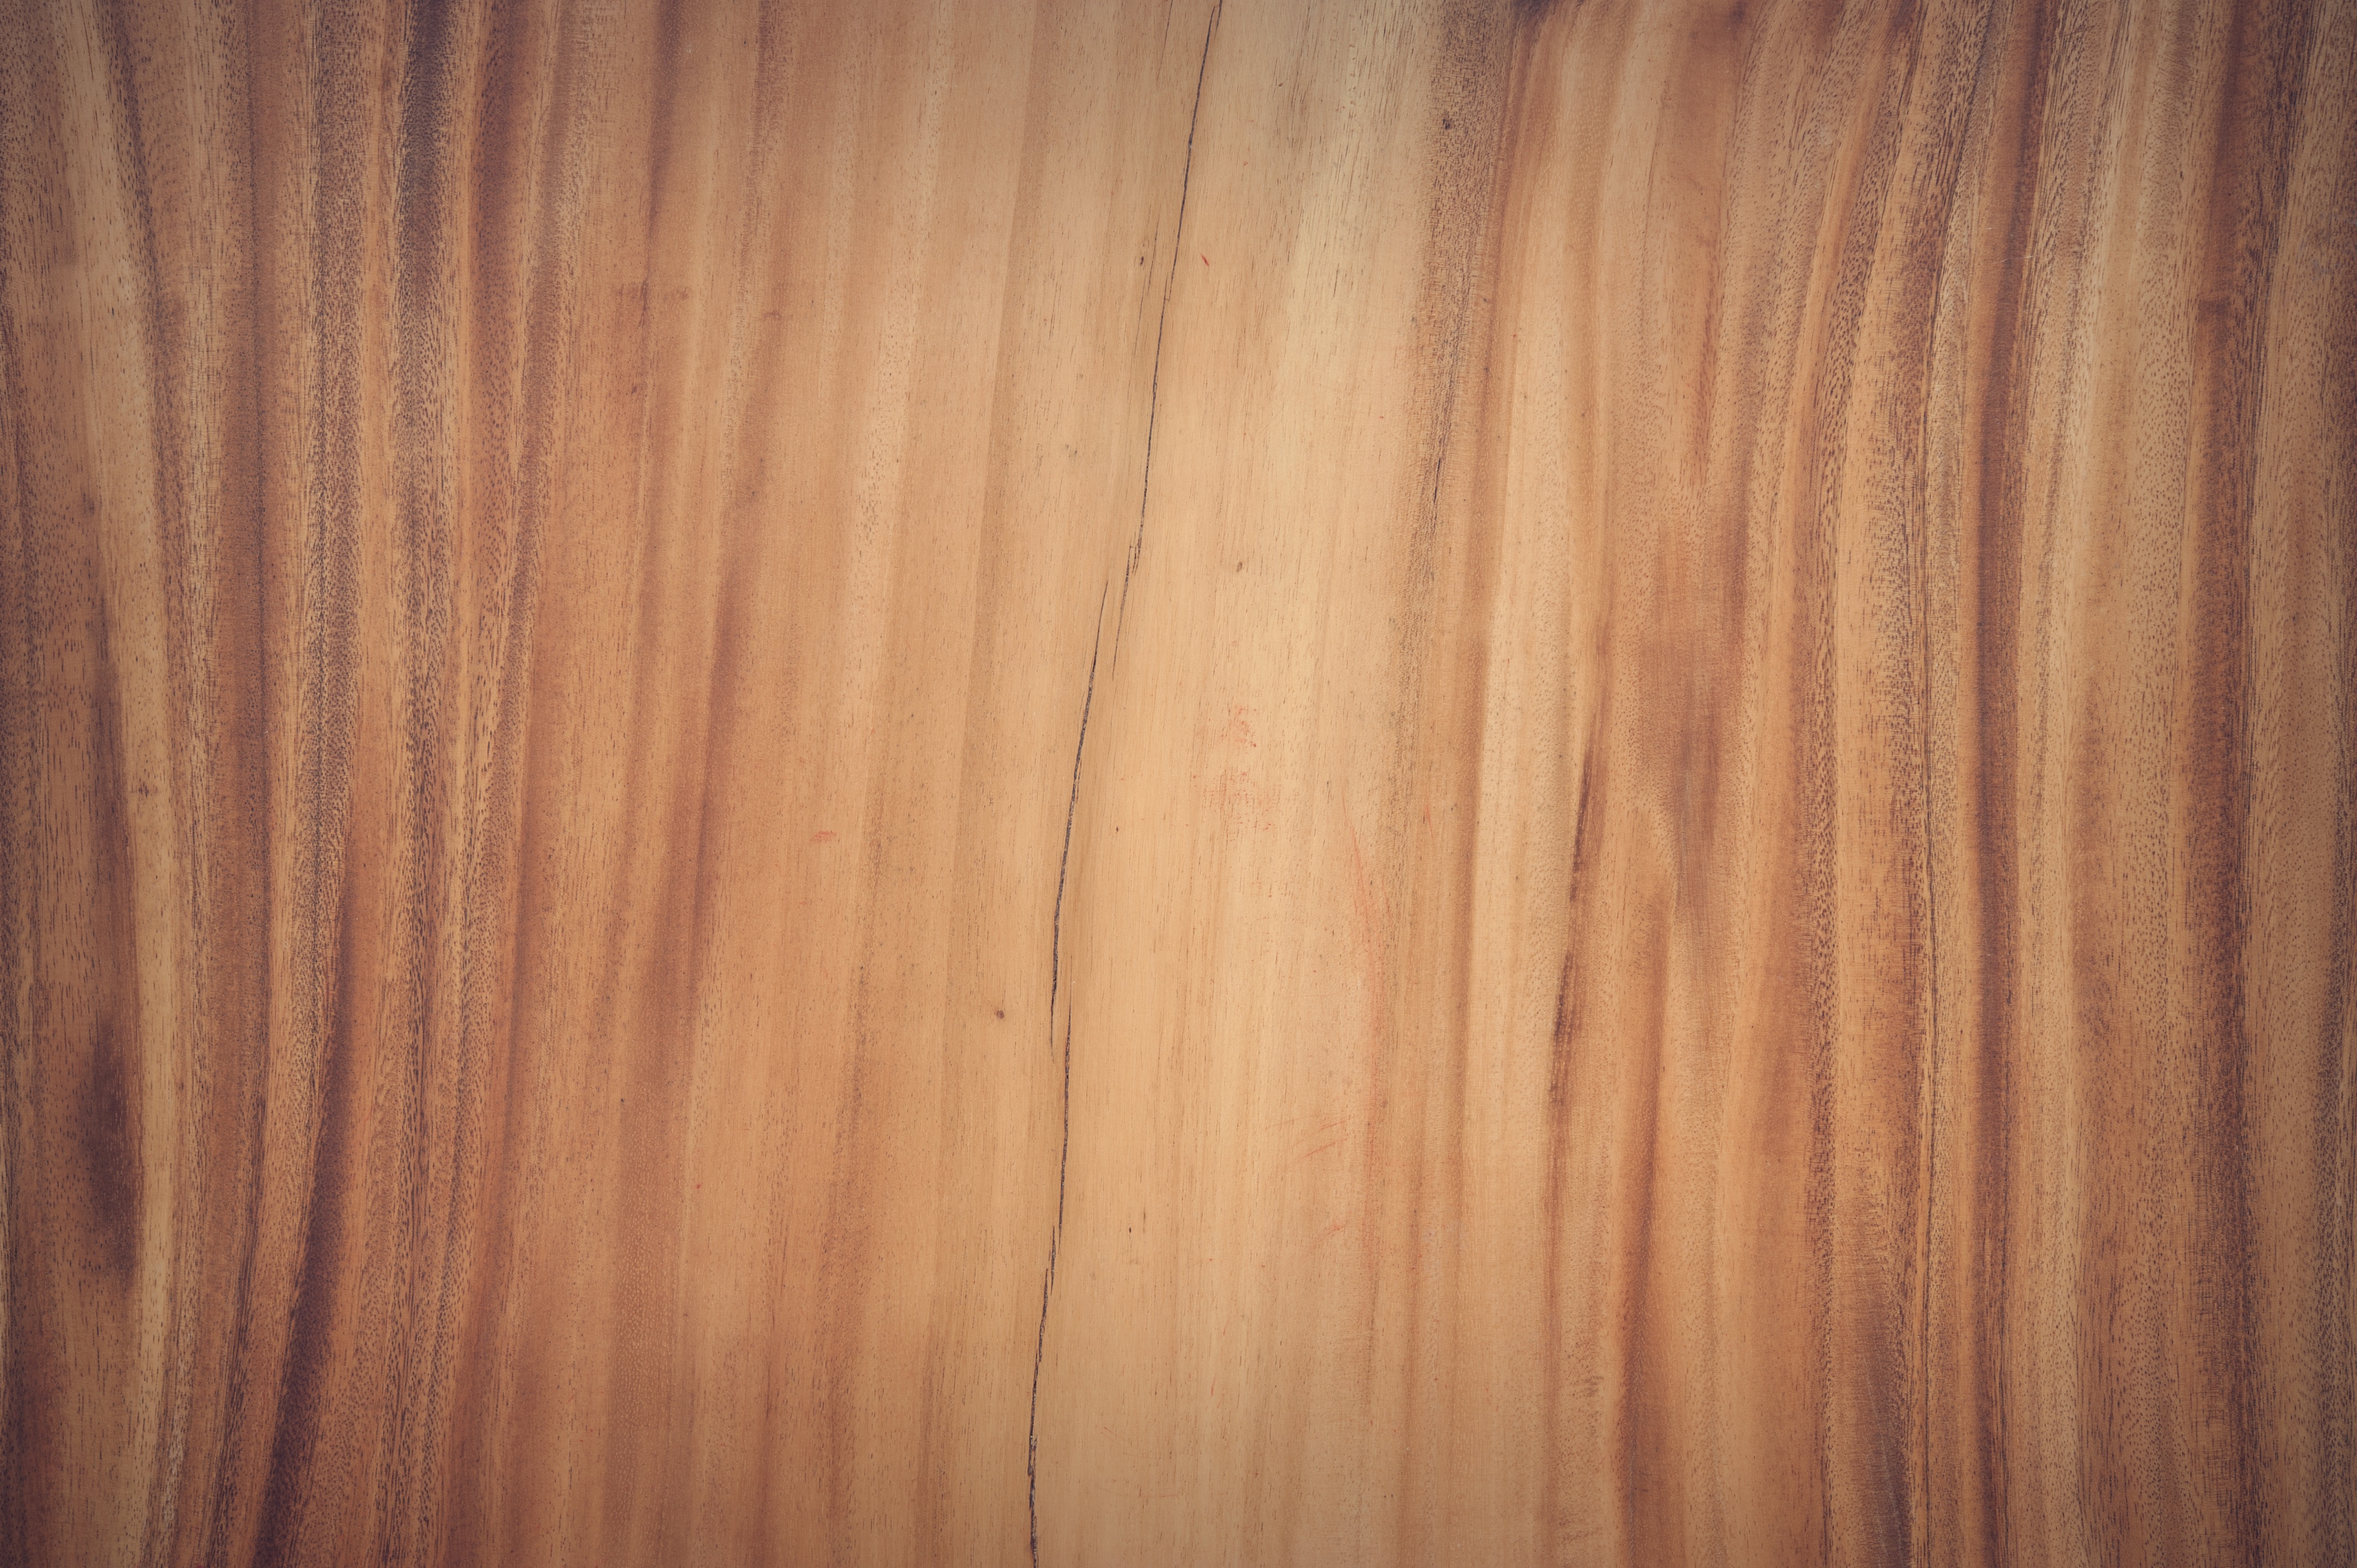
nature, abstract, board, wood, antique, grain, texture, floor, interior, building, old, home, dark, decoration, color, macro, natural, brown, grunge, dried, closeup, lumber, decor, material, interior design, background, design, hardwood, decorative, carpentry, oak, backdrop, flooring, plywood, wood flooring, laminate flooring, wood stain